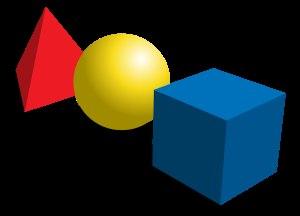
En géométrie classique, la forme permet d’identifier ou de distinguer des figures selon qu’elles peuvent ou non être obtenues les unes à partir des autres par des transformations géométriques qui préservent les angles en multipliant toutes les longueurs par un même coefficient d’agrandissement.